Tipton Peak

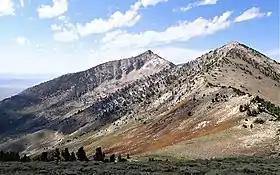
Tipton Peak centered with Peak 10497 (right)

Tipton Peak is set within the Great Basin Desert which has hot summers and cold winters. The desert is an example of a cold desert climate as the desert's elevation makes temperatures cooler than lower elevation deserts. Due to the high elevation and aridity, temperatures drop sharply after sunset. Summer nights are comfortably cool. Winter highs are generally above freezing, and winter nights are bitterly cold, with temperatures often dropping well below freezing. Alpine climate characterizes the summit and upper slopes.